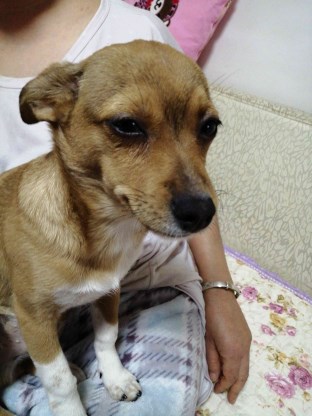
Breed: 561-n000127-miniature_pinscher